East India

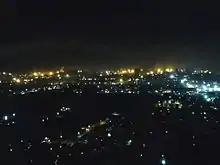
Rourkela at night

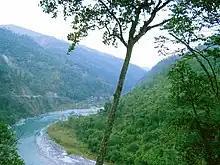
National Highway 31A winds along the banks of the Teesta River near Kalimpong, in the Darjeeling Himalayan hill region in West Bengal.

North Kolkata is the oldest part of the city. Characterised by 19th-century architecture and narrow alleyways, it includes areas such as Jorasanko, Maniktala, Ultadanga, Shyambazar, Shobhabazar, Bagbazar, Cossipore, Sinthee etc. The north suburban areas like Dum Dum, Baranagar, Belgharia, Sodepur, Khardaha, New Barrackpore, Madhyamgram, Barrackpore, Barasat etc. are also within the city of Kolkata (as a metropolitan structure).